Charlee Brooks

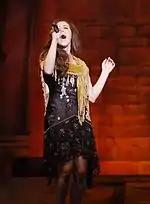
Brooks performs with Benise for the return of his Emmy Award Winning Tour.

Charlee Nicole Brooks was born in New Brighton, Pennsylvania, on July 24, 1988, to Stephen Bruce Jurich, and Lisa Ann Jurich. Heavily involved in the arts since the age of 2, she studied music, theater, and dance at The Henry Mancini School of Performing Arts in Industry, PA. Brooks also studied at other facilities such as the Civic Light Opera of Pittsburgh, the Sewickley School of Performing Arts, and Paula Scriva's dance academy. When Brooks was younger she had many musical influences in her own home. Her father was a musician, and guitar player, who led the Praise and Worship services at their local church. Her grandfather, also a musician, alongside many other family members who participated in the Tamburitzan orchestras (a preservation of Croatian folk music). Her grandfather was a skilled luthier, who she observed as a young child crafting various stringed instruments right there in his own home. Many elements of her childhood led her to the pursuit of a career in entertainment.